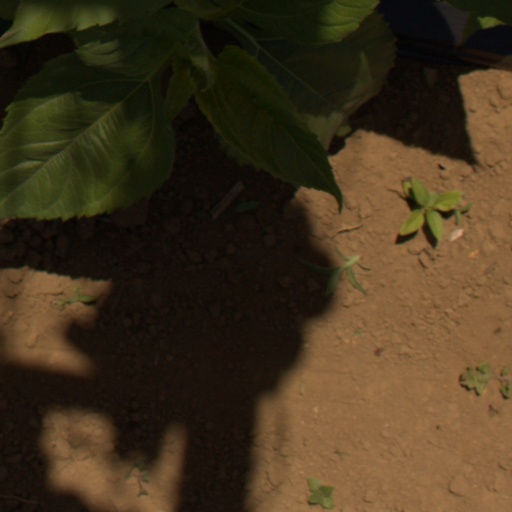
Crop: Jerusalem artichoke